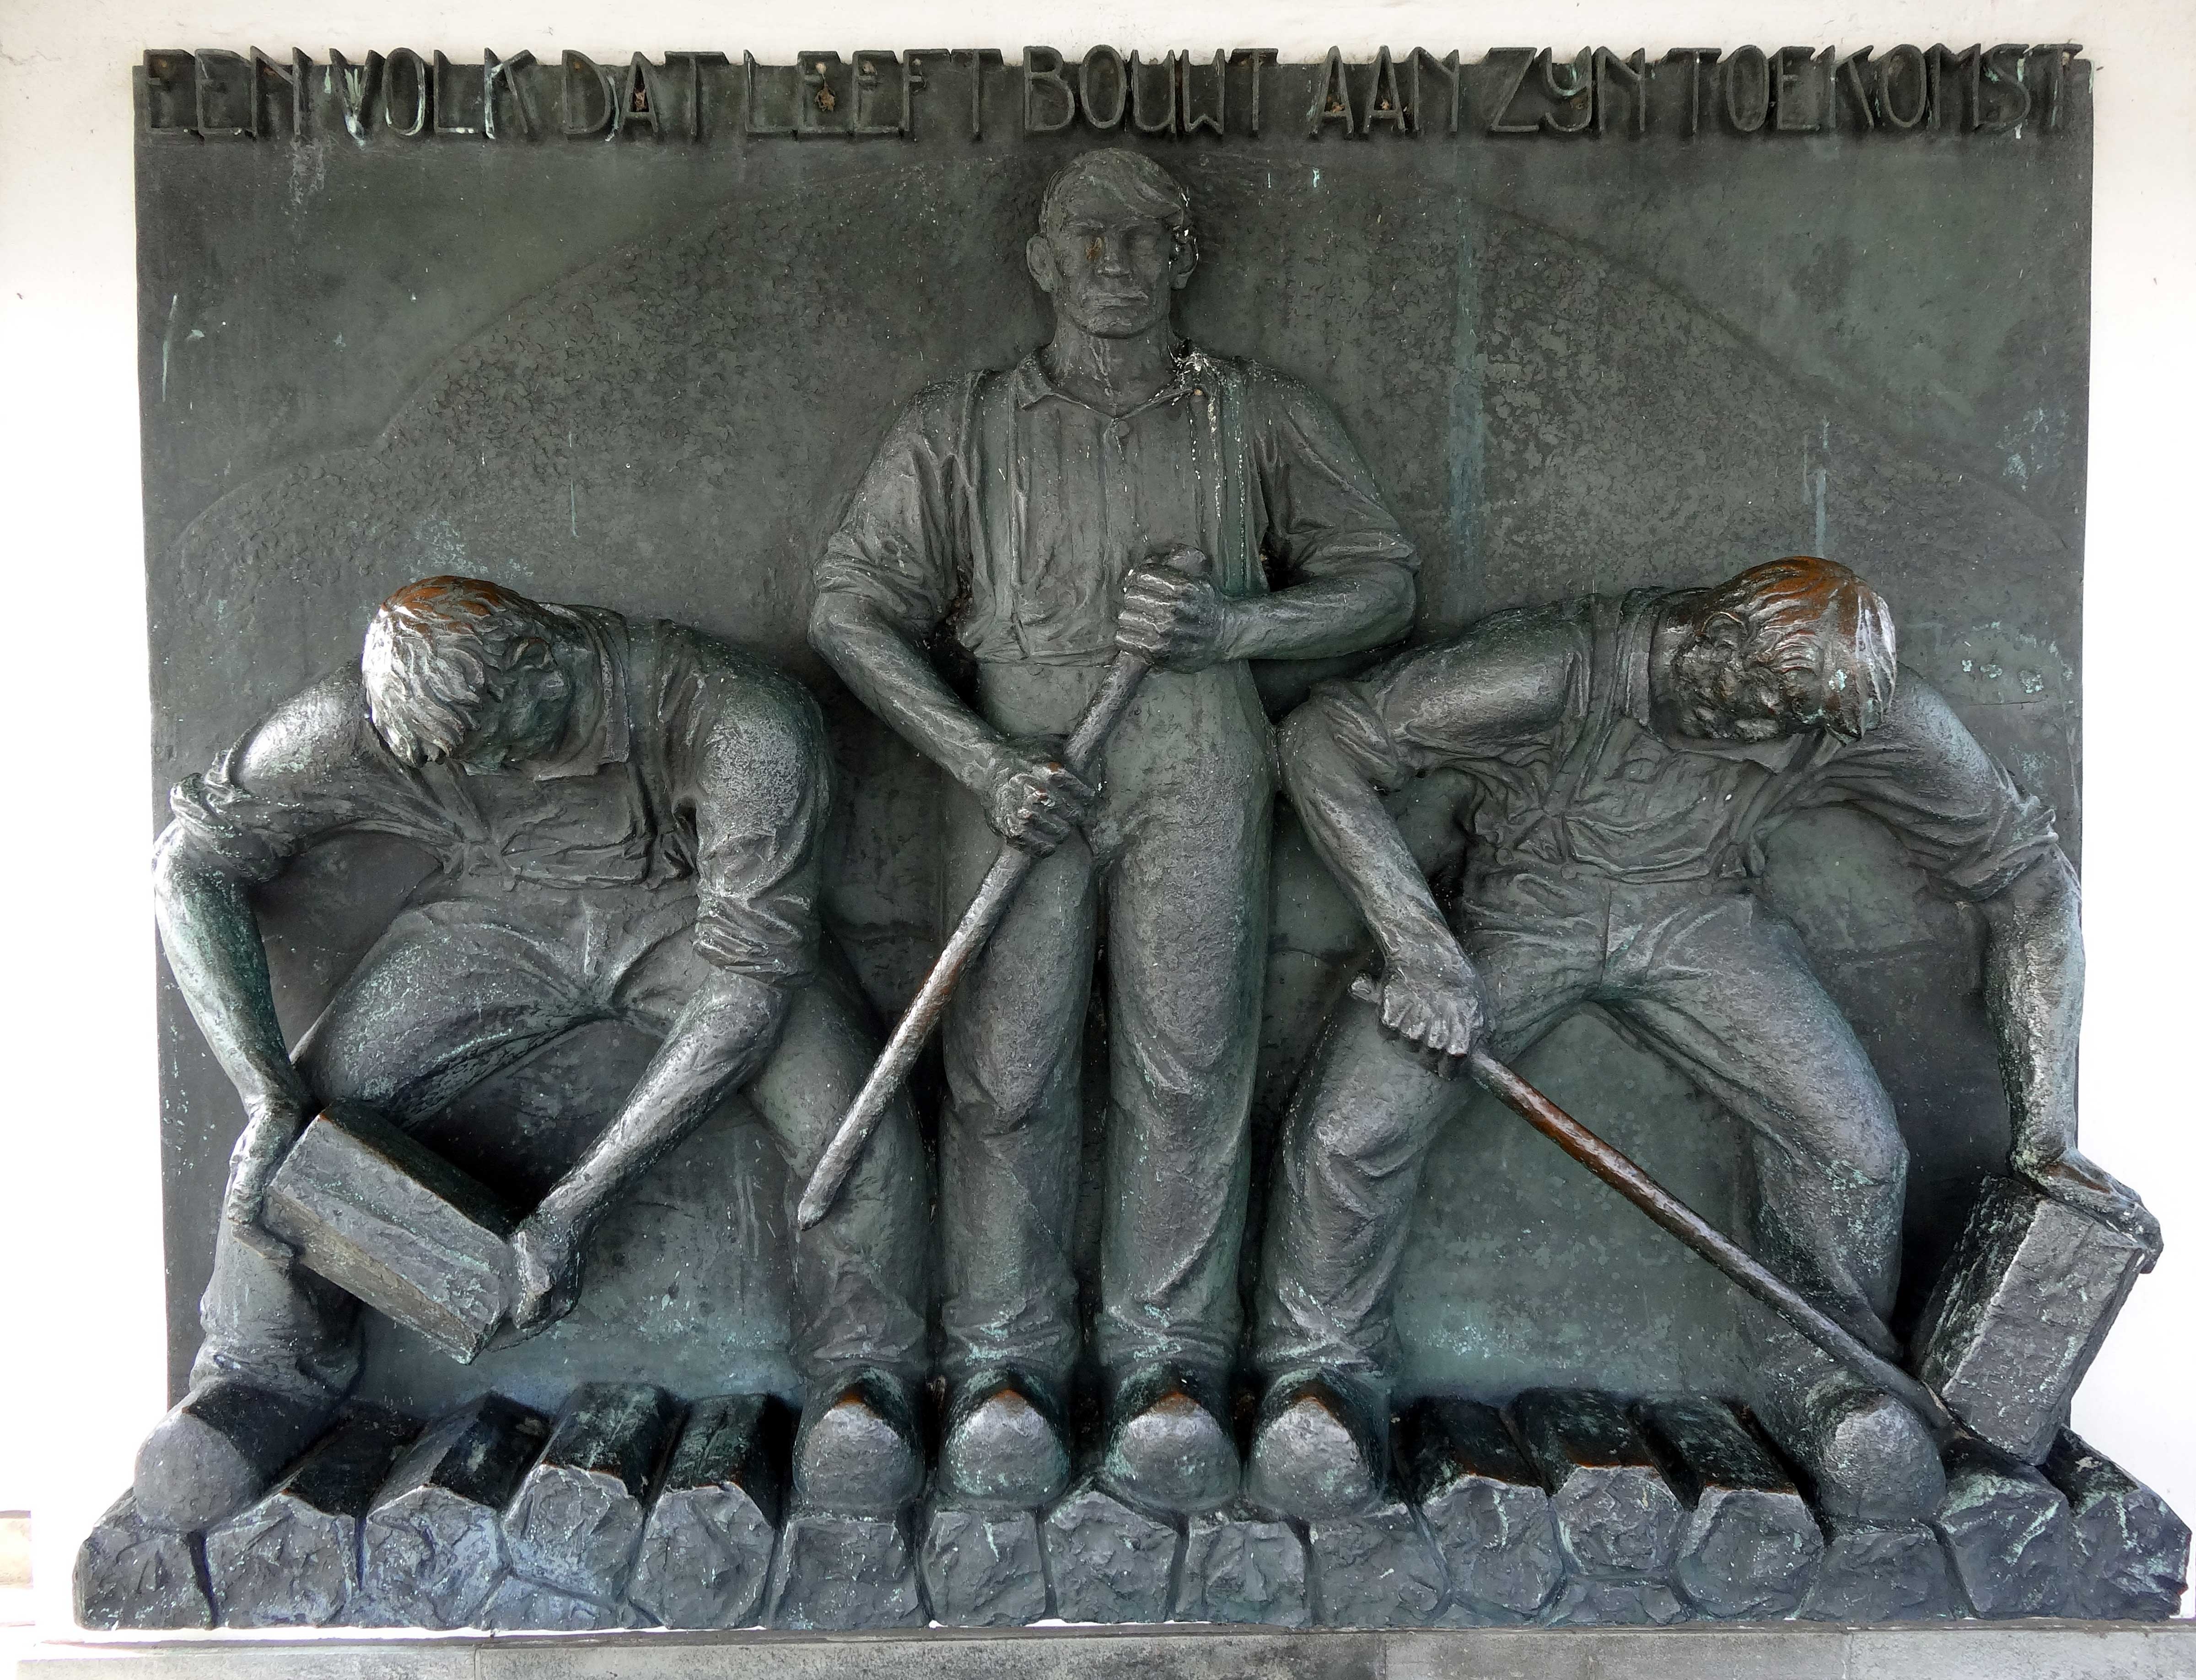
monument, statue, artwork, sculpture, memorial, art, carving, figures, relief, workers, stone carving, wieringen, afsluitdijk